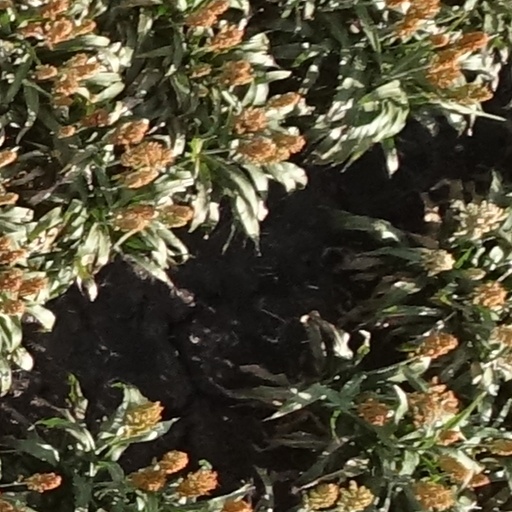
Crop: sorghum